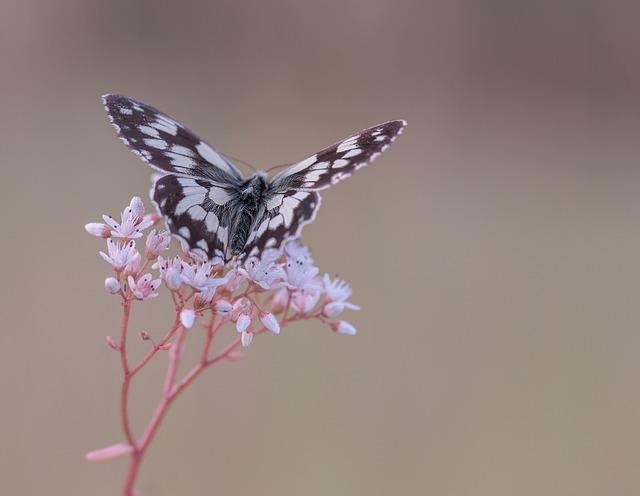
butterfly